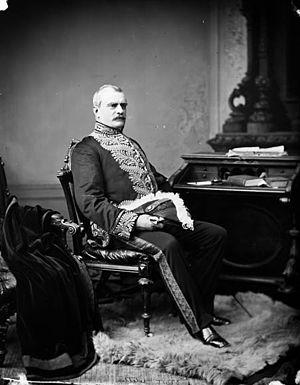
Liste des conseillers législatifs de la Province du Canada. Les personnes suivantes ont été membres du Conseil législatif de la Province du Canada.
Luc Letellier de Saint-Just, né le 12 mai 1820 et décédé le 28 janvier 1881 à Rivière-Ouelle, est un homme politique québécois. Il est lieutenant-gouverneur du Québec entre 1876 et 1879.